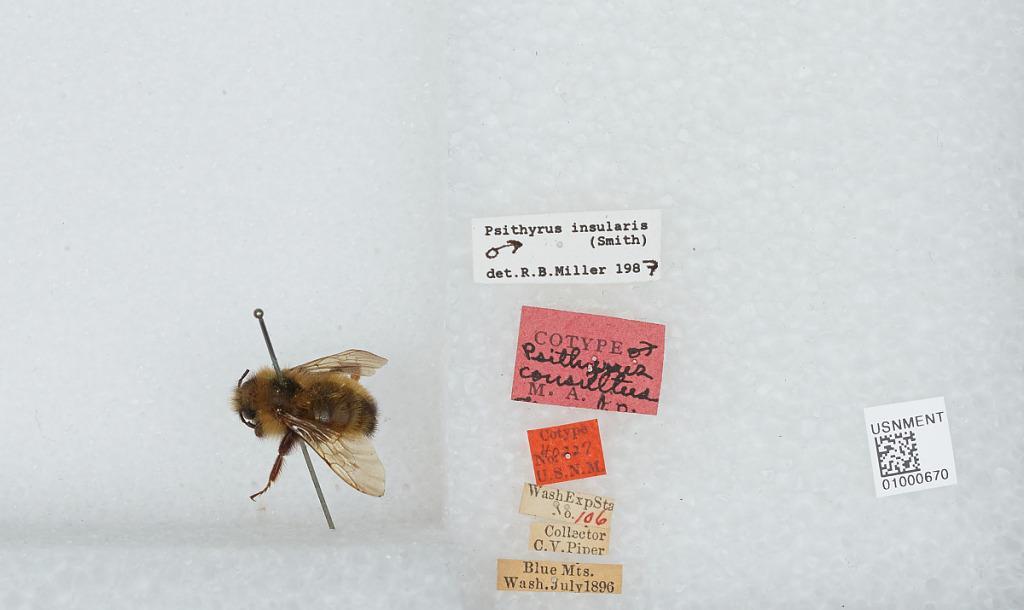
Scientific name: Bombus (Psithyrus) insularis (Smith)
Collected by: C. Piper
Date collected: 1896-7-
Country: United States
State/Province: Washington
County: Columbia
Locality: Blue Mountains, Agricultural Experiment Station, number 106
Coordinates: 46.1236, -117.632
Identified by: Miller, R. B.